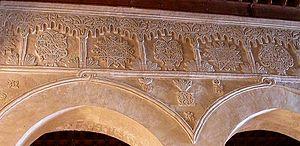
Frise en plâtre sculpté surmontant des arcs de la nef centrale de la salle de prière de la Grande Mosquée de Kairouan, en Tunisie.
Une frise est une bande, souvent horizontale, dont la vocation est de recevoir un décor, généralement constitué par la répétition d'un motif ornemental.
La Grande Mosquée de Kairouan, également appelée mosquée Oqba Ibn Nafi en souvenir de son fondateur Oqba Ibn Nafi, est l'une des principales mosquées de Tunisie située à Kairouan. Historiquement première métropole musulmane du Maghreb, Kairouan, dont l'apogée sur les plans politique et intellectuel se situe au IXᵉ siècle, est réputée comme étant le centre spirituel et religieux de la Tunisie ; elle est aussi parfois considérée comme la quatrième ville sainte de l'islam sunnite.